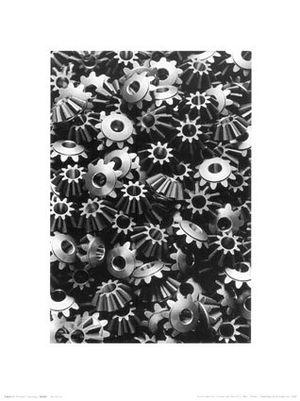
Image representant des engrenages en noir et blanc. Obtenue par héritage. Des années 1950. D'Arvid Gutschow. Mon arriere grand pére.
Arvid Gutschow est un photographe réputé et ancien directeur du Sénat de Hambourg.